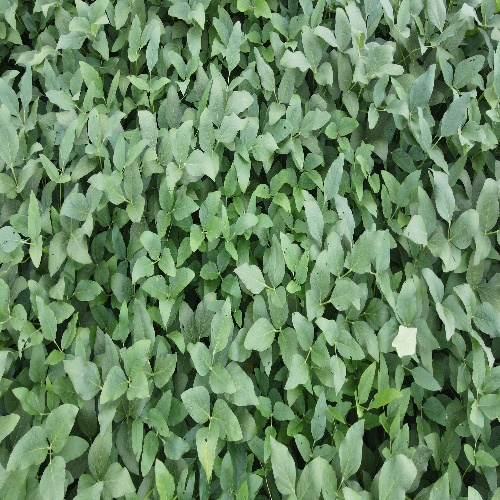
Label: Diabrotica_speciosa